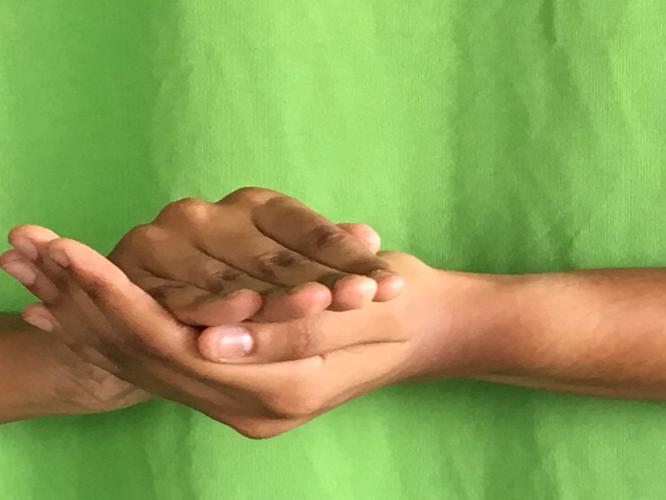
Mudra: Samputa
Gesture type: double_hand